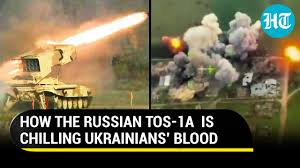
Label: Self Propelled Artillery